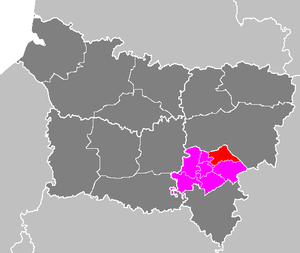
Le canton de Vailly-sur-Aisne est une ancienne division administrative française située dans le département de l'Aisne et la région Picardie.